Garda Emergency Response Unit

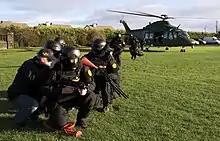
"Garda Síochána" Emergency Response Unit (ERU) tactical team disembarking from a helicopter

Membership of the Emergency Response Unit consists exclusively of serving officers in the "Garda Síochána". It is understood to have more than 100 full-time officers on active duty. The head of the ERU is of Detective Chief Superintendent rank. By extension, ERU members are part of the Special Detective Unit, most are generally detectives but have few investigative duties. The identity of the unit's officers is highly sensitive, and when giving evidence in court, they are not named, appear behind a curtain and may have their voice altered. The ERU operates from a number of secret bases nationally.